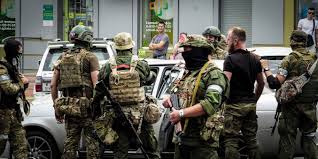
Label: Air Defense